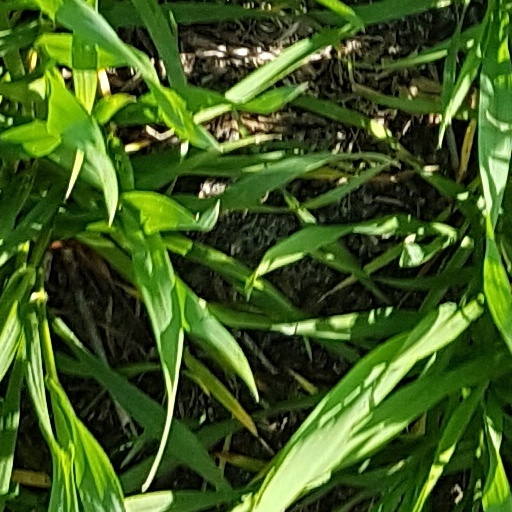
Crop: wheat